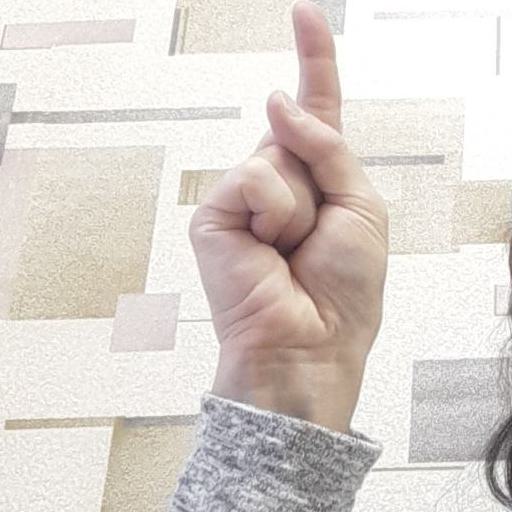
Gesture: one